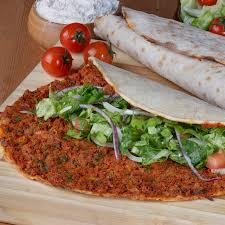
Yemek: lahmacun